Rex J. Walheim

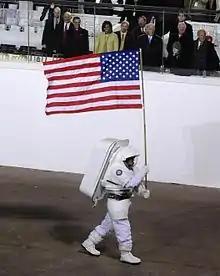
Walheim represented space exploration in an astronaut suit as he passed the Obama and Biden families in the reviewing stand for their 2009 inaugural parade.

Walheim served as a flight controller and operations engineer at the Johnson Space Center from October 1986 to January 1989. He was selected by NASA as an astronaut candidate in March 1996 and reported to the Johnson Space Center in August 1996. Having completed two years of training and evaluation, he was qualified for flight assignment as a mission specialist. Initially, Walheim was assigned technical duties in the Astronaut Office Space Station Operations Branch. Walheim flew three flights, STS-110, STS-122 and STS-135, the final flight of the shuttle, logging over 566 hours in space, including over 36 hours and 23 minutes of EVA time. After his first flight, he was assigned to the EVA branch, where he served as the astronaut office representative for the Extra Vehicular Mobility Unit (the EVA spacesuit).